Robert's Rules of Order

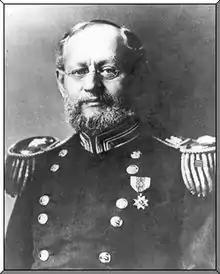
Henry M. Robert

A U.S. Army officer, Henry Martyn Robert (1837–1923), saw a need for a standard of parliamentary procedure while living in San Francisco. He found San Francisco in the mid-to-late 19th century to be a chaotic place where meetings of any kind tended to be tumultuous, with little consistency of procedure and with people of many nationalities and traditions thrown together.